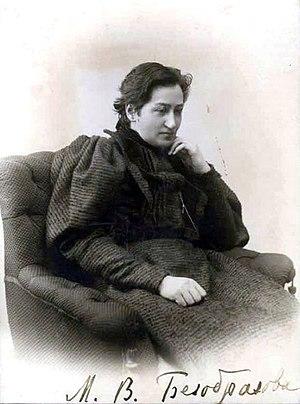
Maria Vladimirovna Bezobrazova, née 29 mai 1857 à Saint-Pétersbourg, dans l'Empire russe, et morte le 2 septembre 1914 à Moscou, est une philosophe, historienne, historiographe, pédagogue et journaliste russe, ainsi qu'une militante du mouvement des femmes. Elle est la première femme docteur en philosophie en Russie.